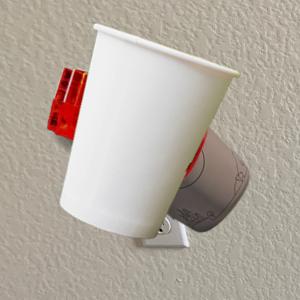
Label: cups